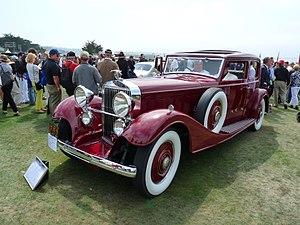
L'Hispano-Suiza K6 ou Hispano-Suiza Type K6 est une automobile de luxe et de prestige, produite à 206 exemplaires entre 1934 et 1937 par le constructeur automobile franco-suisse-espagnol Hispano-Suiza.